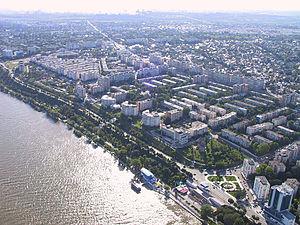
Galați est une ville de Moldavie roumaine, sur la rive gauche du Danube, un peu en aval de Brăila. C'est le chef-lieu du județ de Galați. La population est estimée en 2011 à 231 204 habitants ce qui place la ville au 7ᵉ rang parmi les villes de Roumanie.